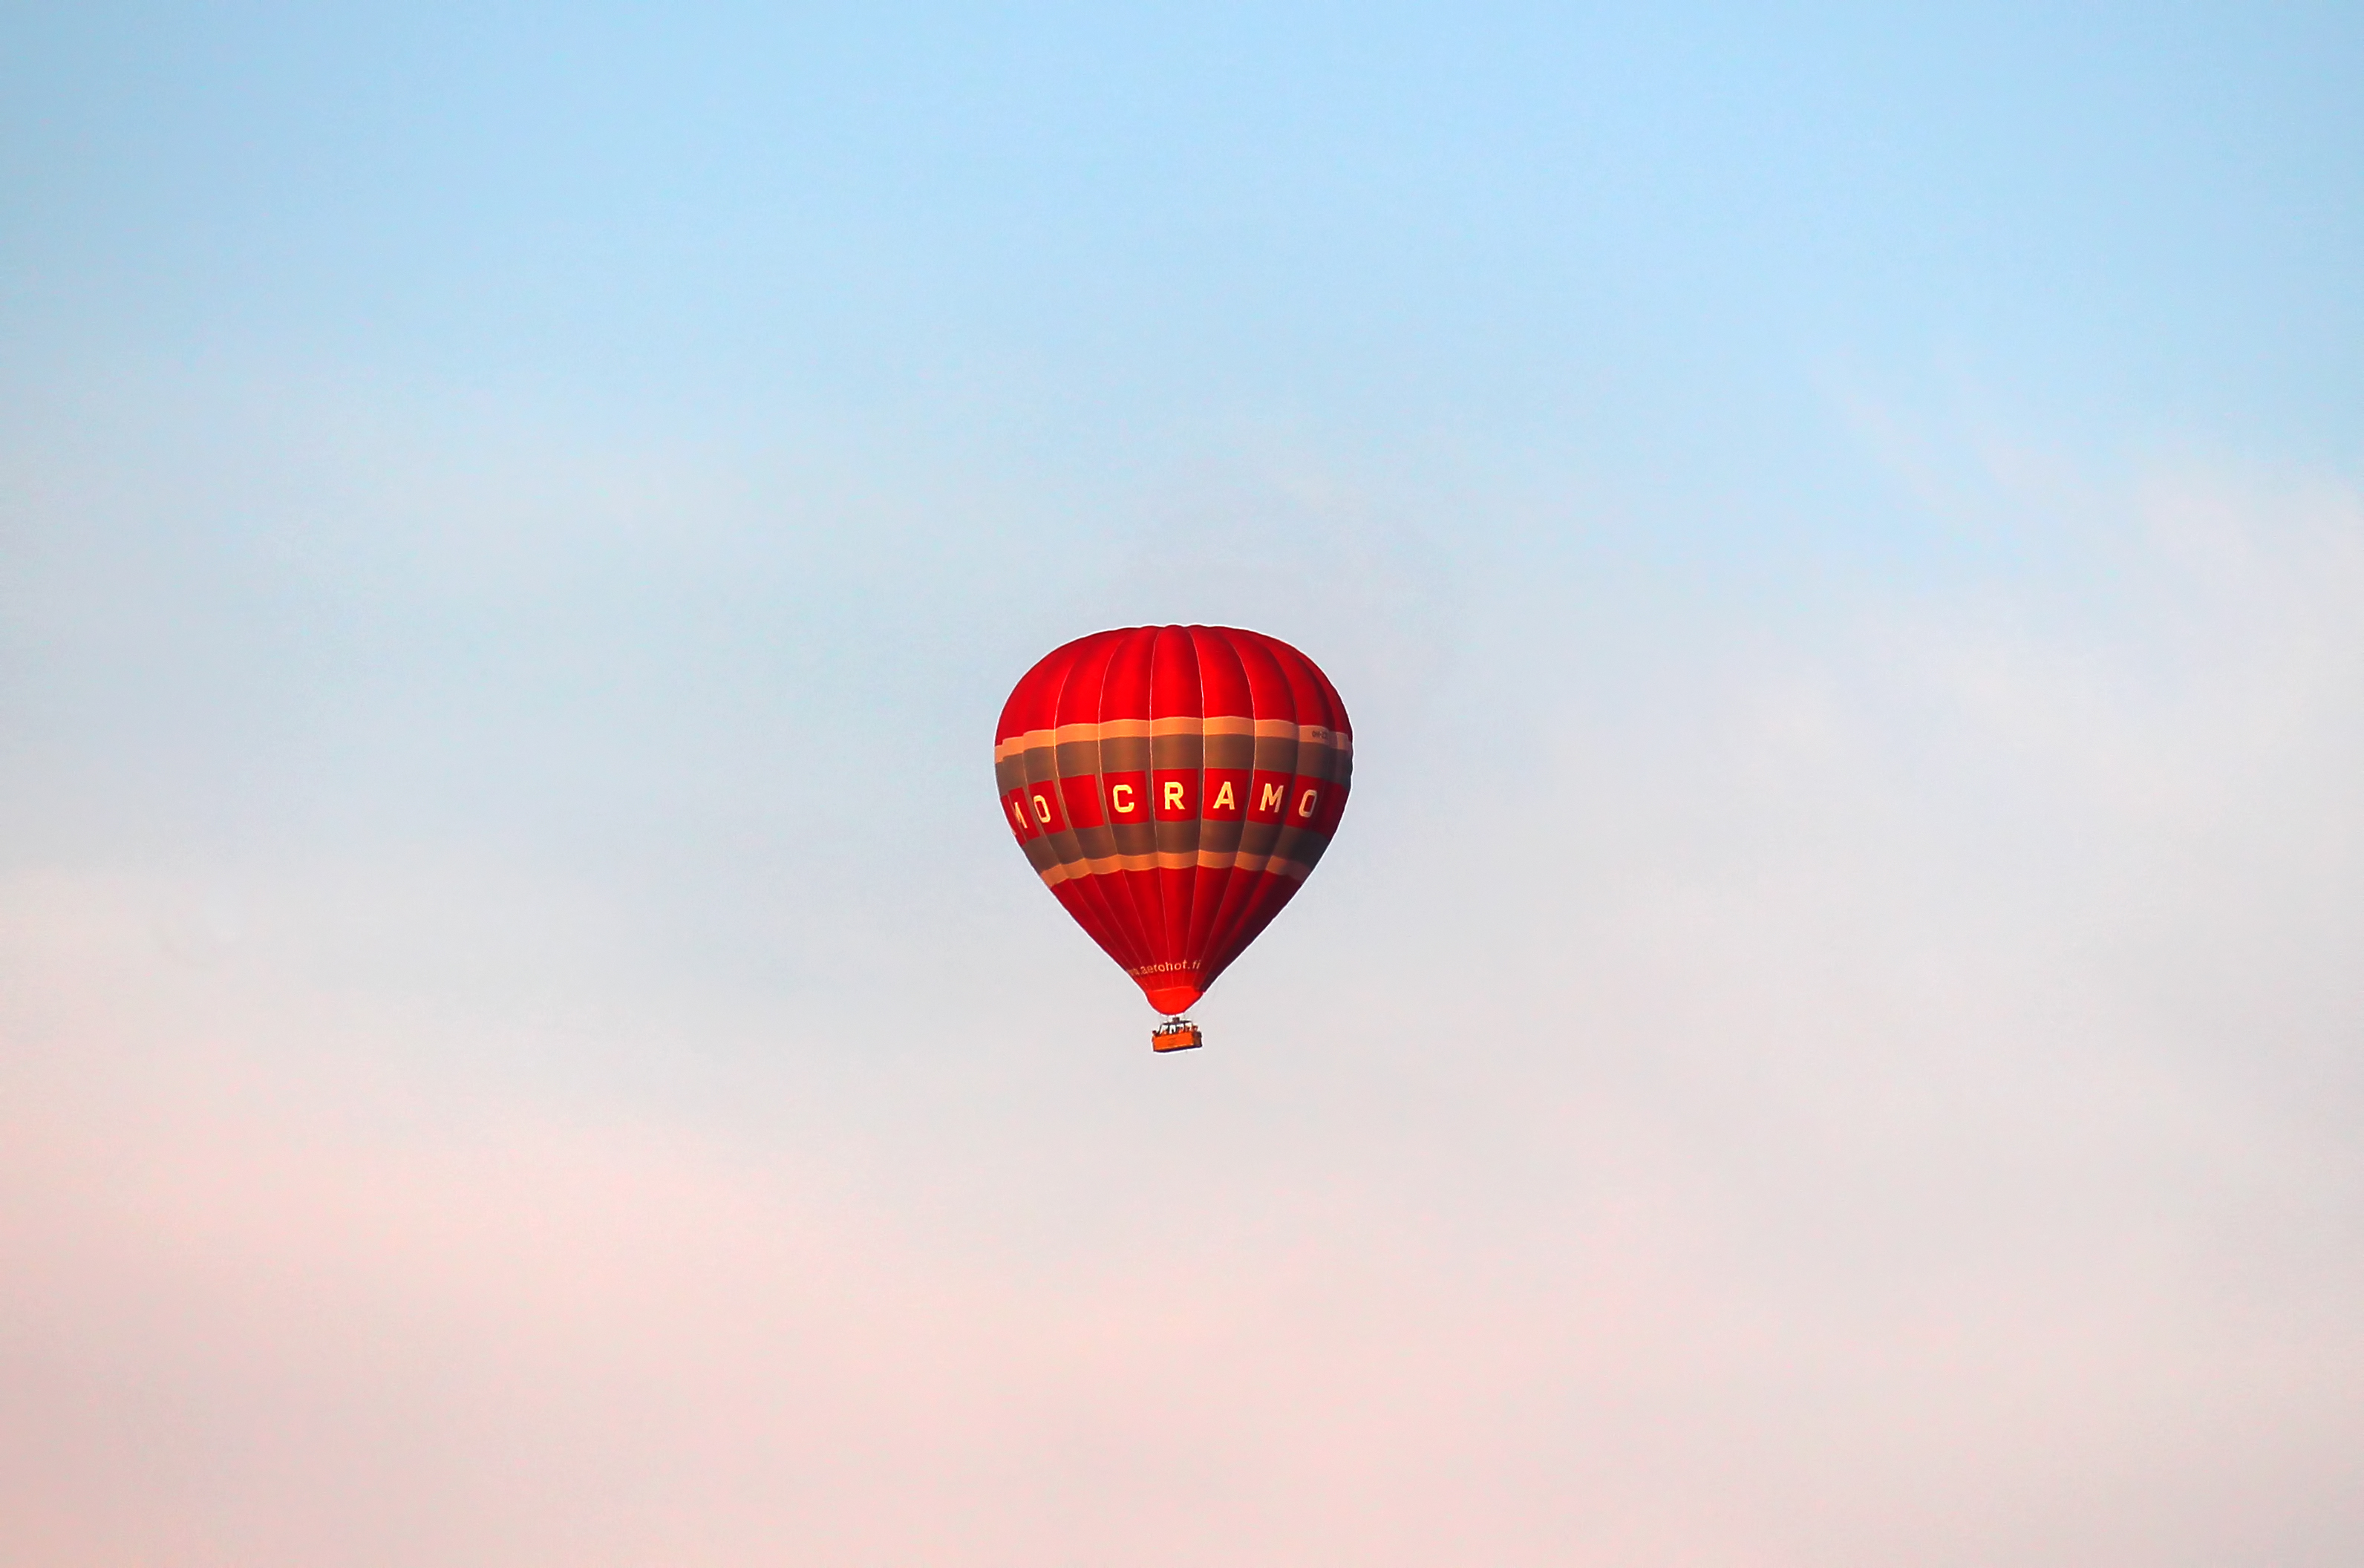
wing, sky, air, balloon, hot air balloon, aircraft, vehicle, flight, canon, toy, eos, hot, finland, helsinki, aero, 1100d, cramo, hot air ballooning, balono, varmega, atmosphere of earth